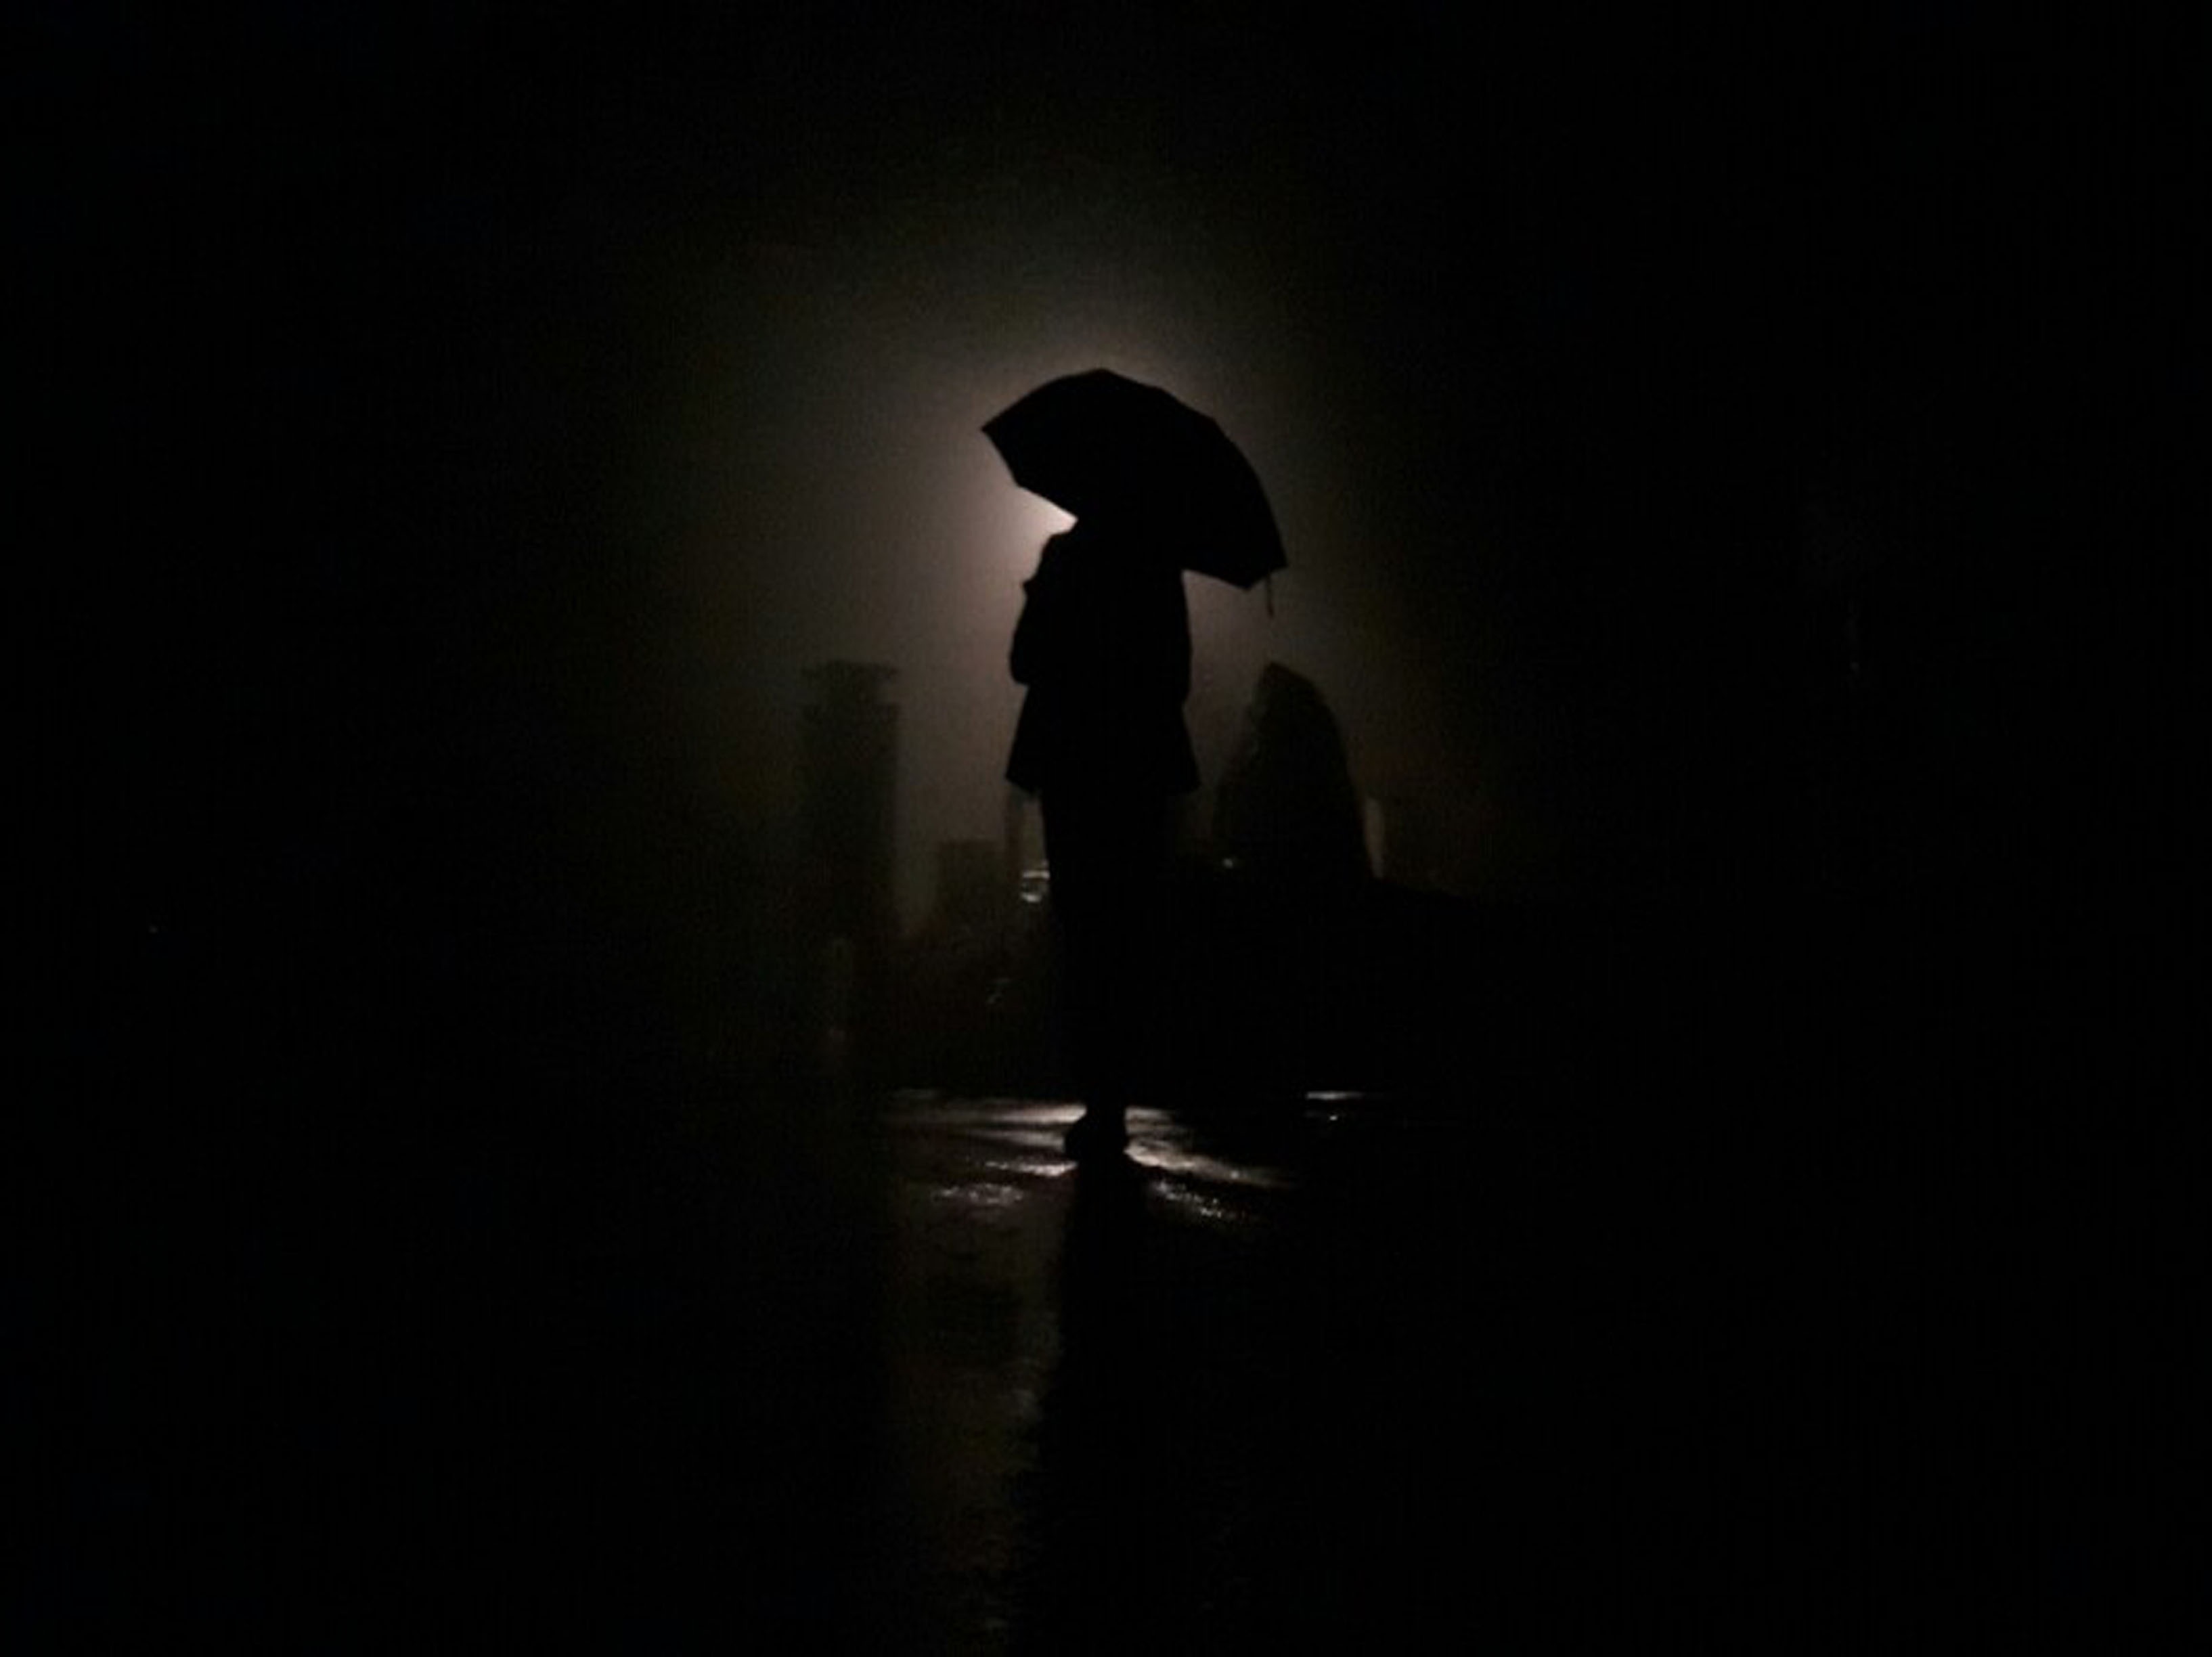
silhouette, light, sky, night, atmosphere, umbrella, shadow, darkness, moonlight, lights, backlighting, non, midnight, night view, phenomenon